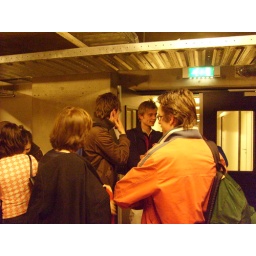
Een dag-excursie, georganiseerd door Cheops, in het (uiteindelijk niet zo) zonnige zuiden van Nederland: Eindhoven!